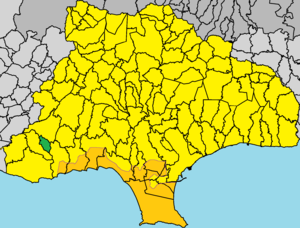
Ágios Thomás est un village de Chypre de plus de 50 habitants.